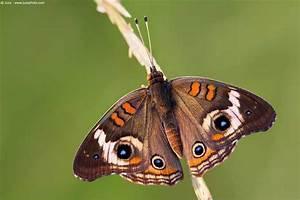
butterfly